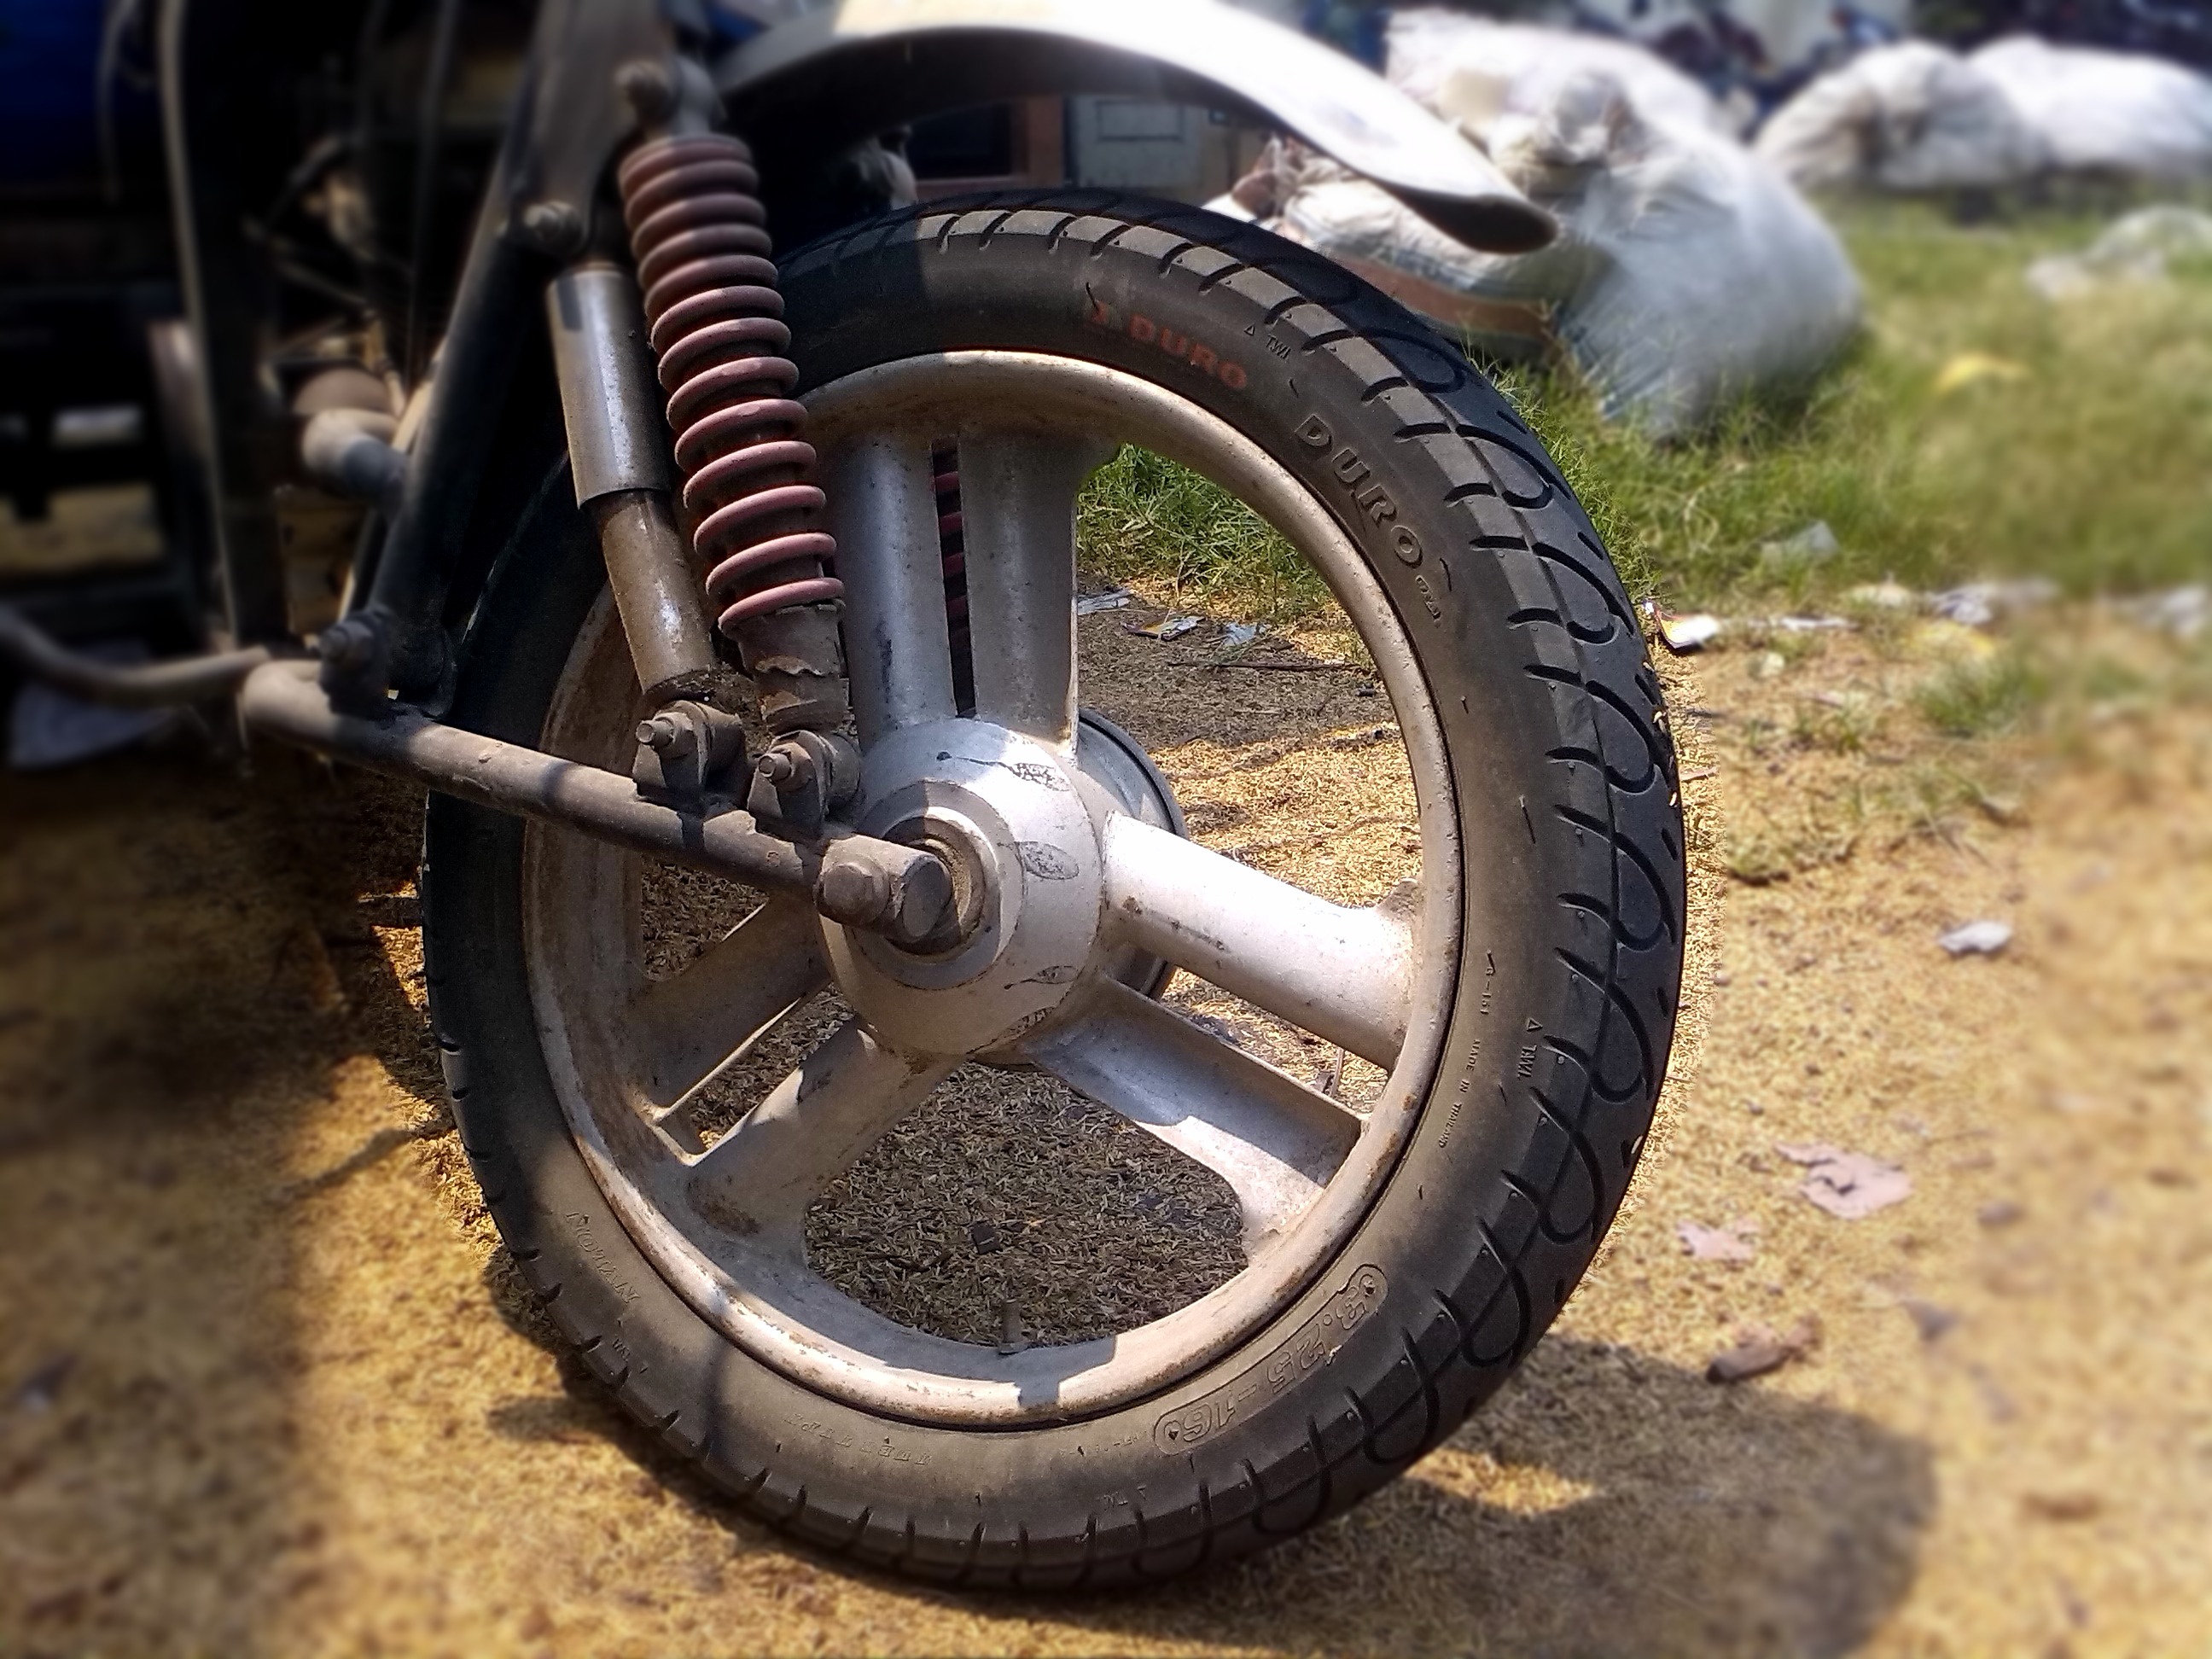
wheel, driving, bike, transportation, transport, vehicle, spoke, motorcycle, metal, ride, motorbike, tire, cycle, bumper, engine, rim, motor, chopper, metallic, automotive tire, bmx bike, off roading